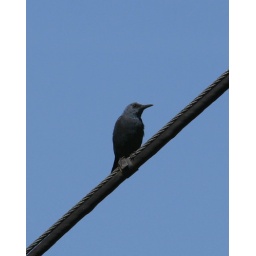
This one was near the Castillo de Monfrague as we were walking back down to the car park.